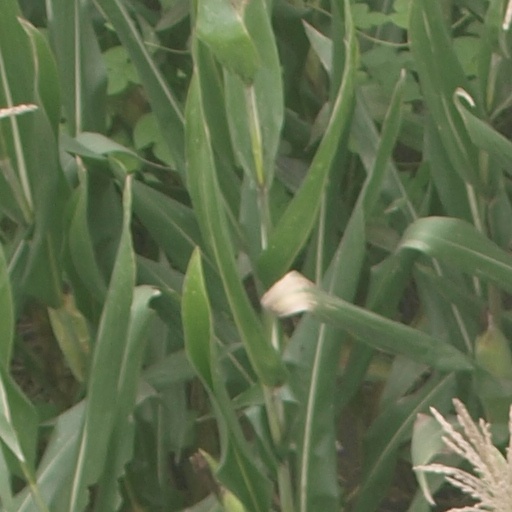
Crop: maize; corn